Northrop YF-23

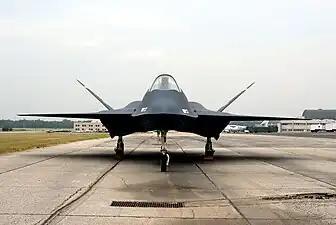
Front view of jet aircraft showing curving exterior. The ruddervator tail is V-shaped.

Northrop's early work on the HSF paid off for the Dem/Val RFP. By January 1986, the HSF evolved into Design Proposal 86E (DP86E) as a refined and well-understood concept through extensive computational fluid dynamics simulations, wind tunnel testing, and RCS pole testing and became Northrop's preference for its ATF submission. Northrop's ability to design and analyze stealthy curved surfaces, stemming back to its work on "Tacit Blue" and the ATB/B-2, gave their designers an early advantage in combining stealth with aerodynamics, especially since Lockheed, the only other company with extensive stealth experience, had previously relied on faceting as on the F-117 and lost the ATB to Northrop as a result. That loss, along with the poor aerodynamic performance of their early faceted ATF concept, forced Lockheed to also develop designs and analysis methods with curved stealthy surfaces. Northrop's HSF design was refined into DP110, which was its submission for the Dem/Val RFP.